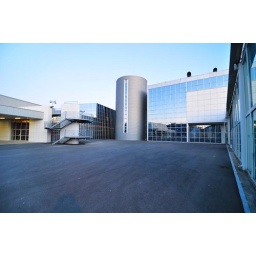
glass and metal structure of a business building as seen by an ultra wide lens